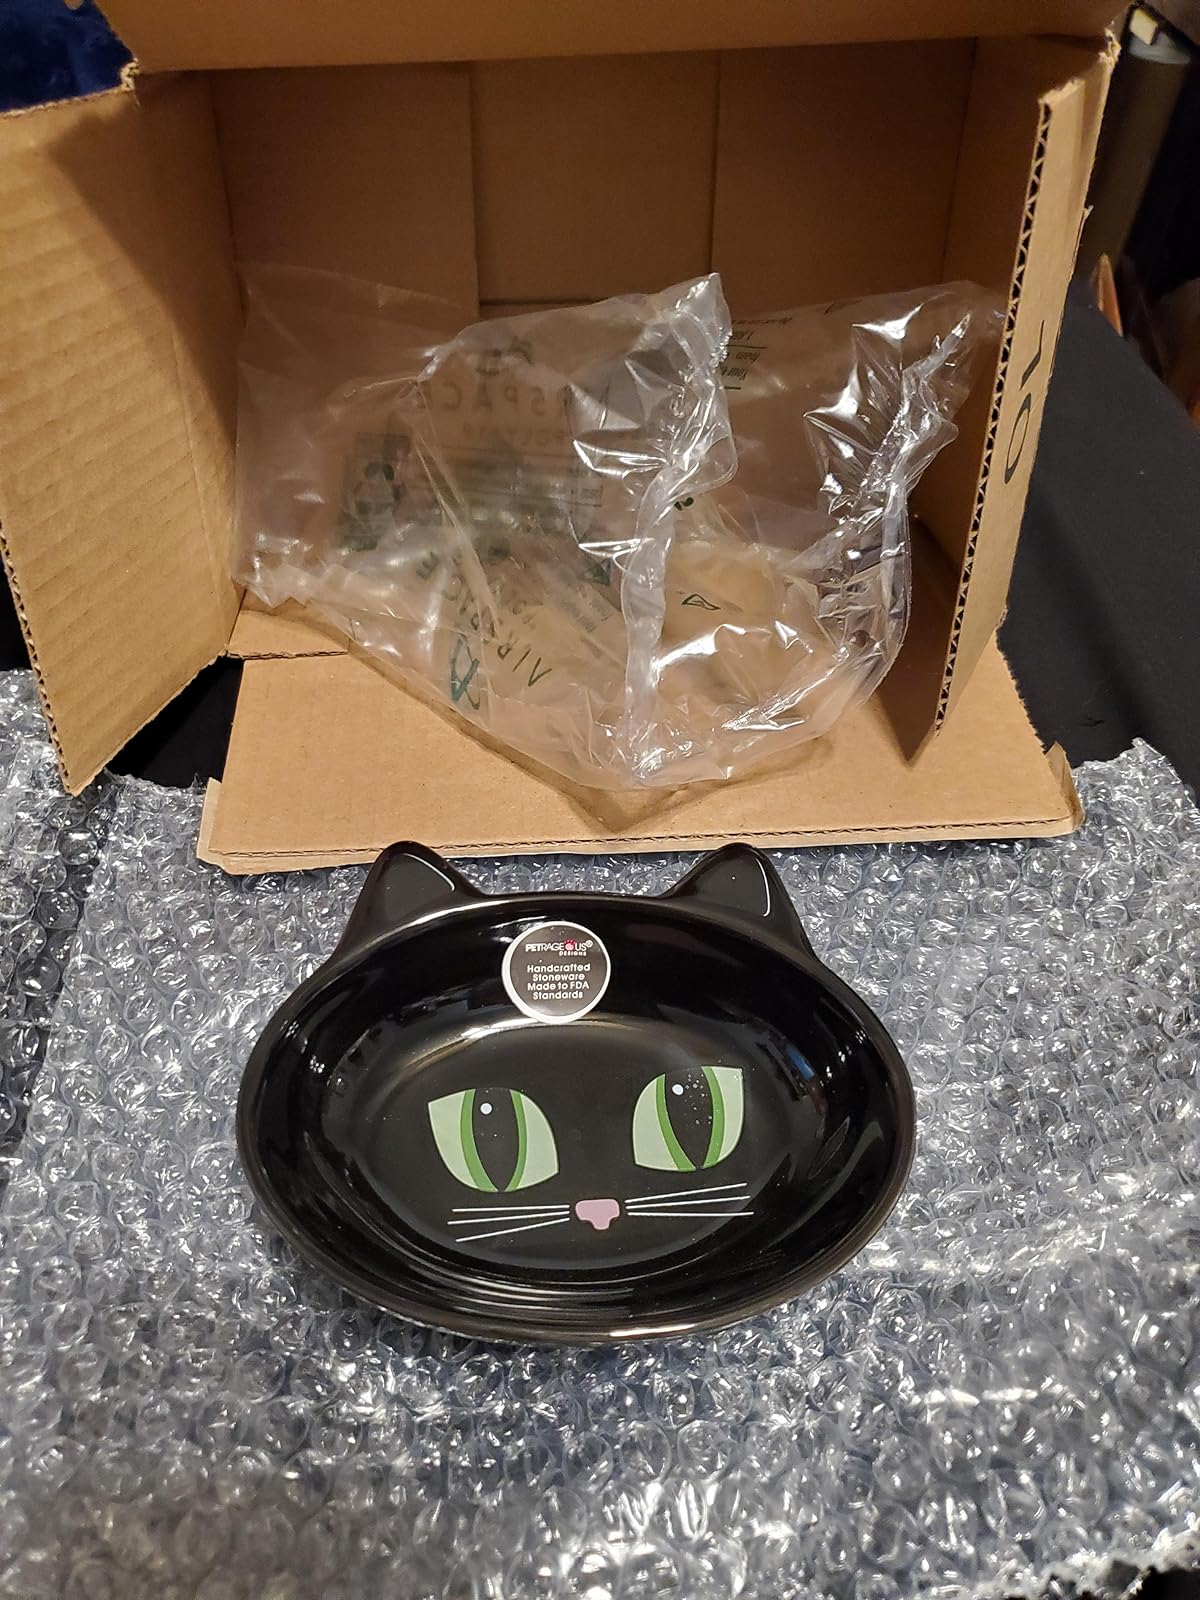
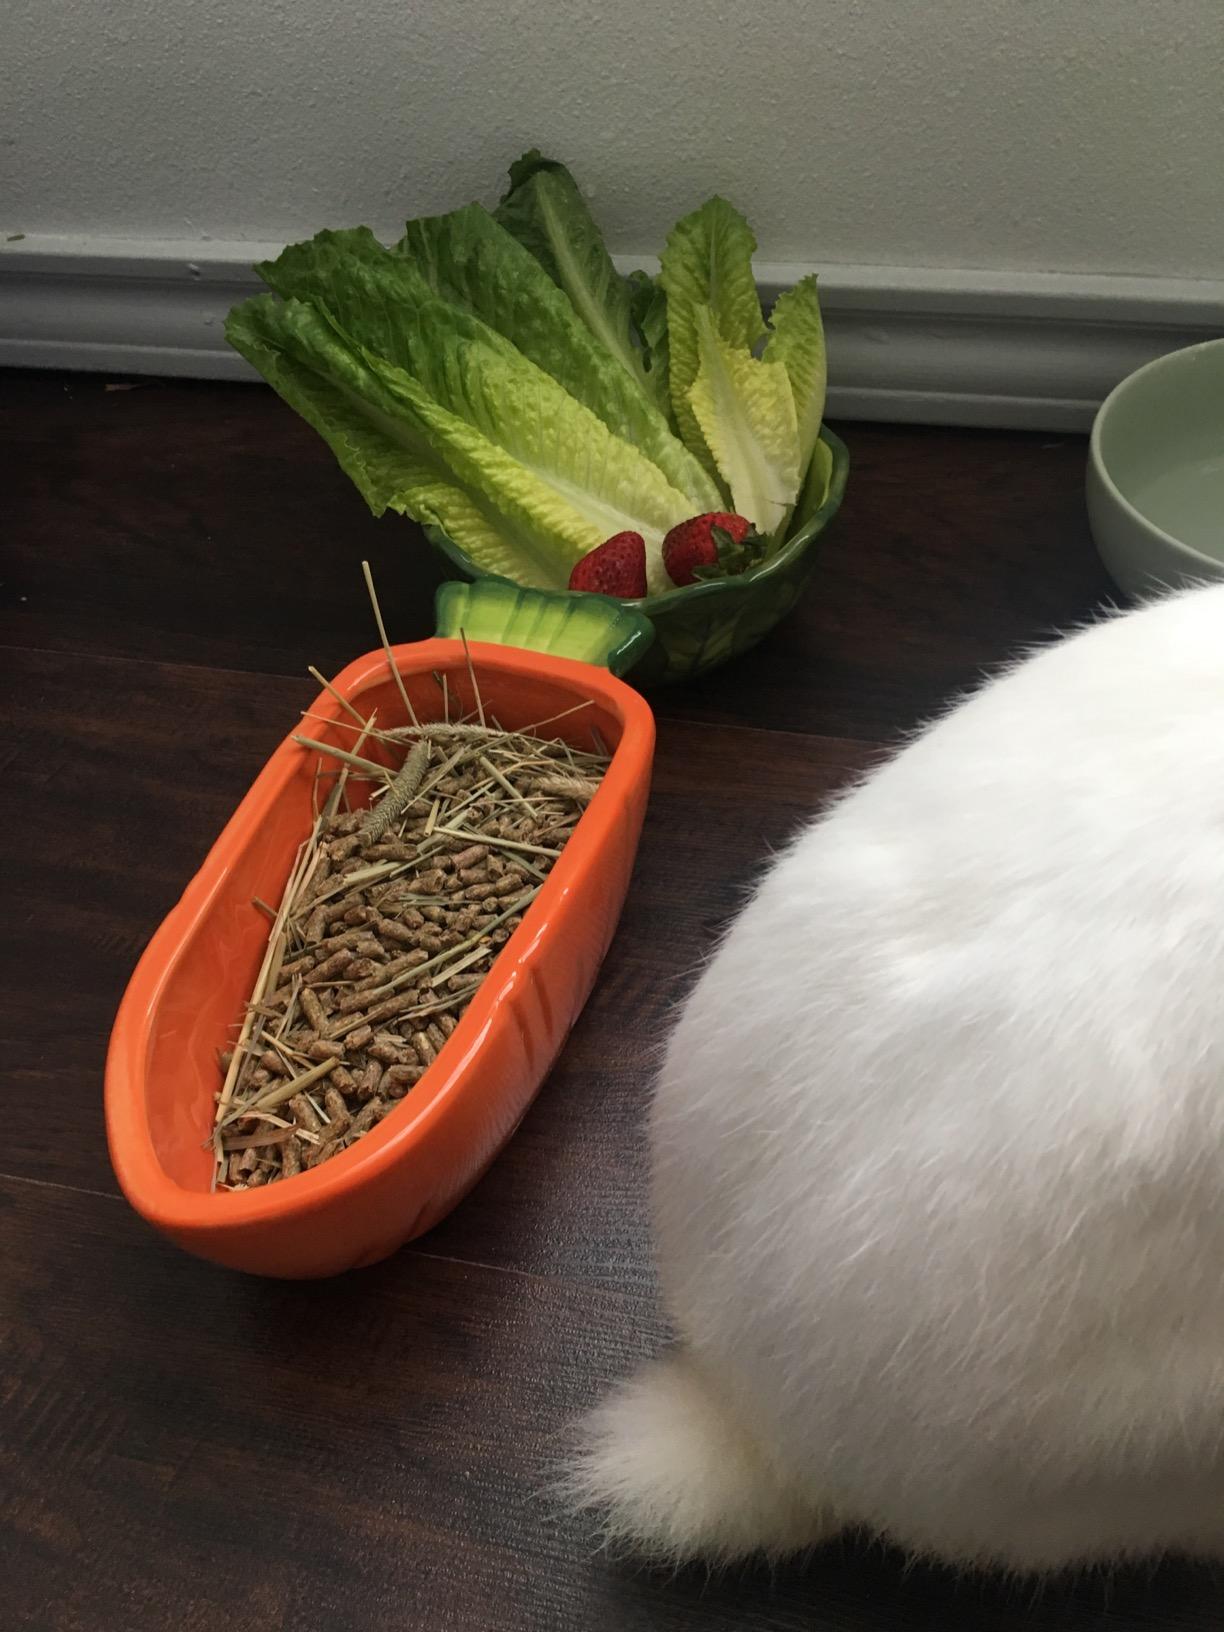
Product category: items_bowl
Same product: no